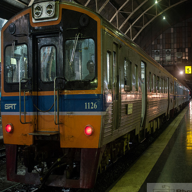
Vehicle type: Trains